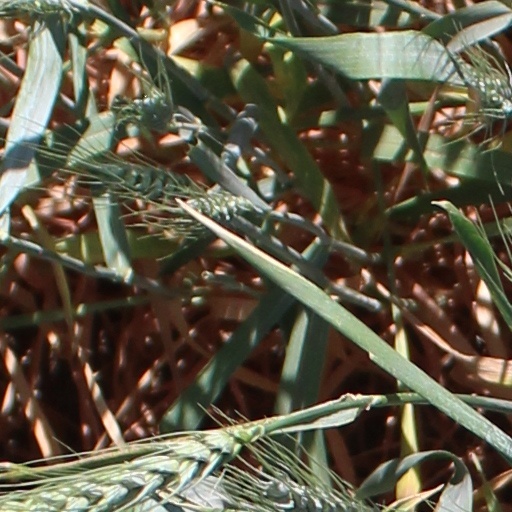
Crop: wheat